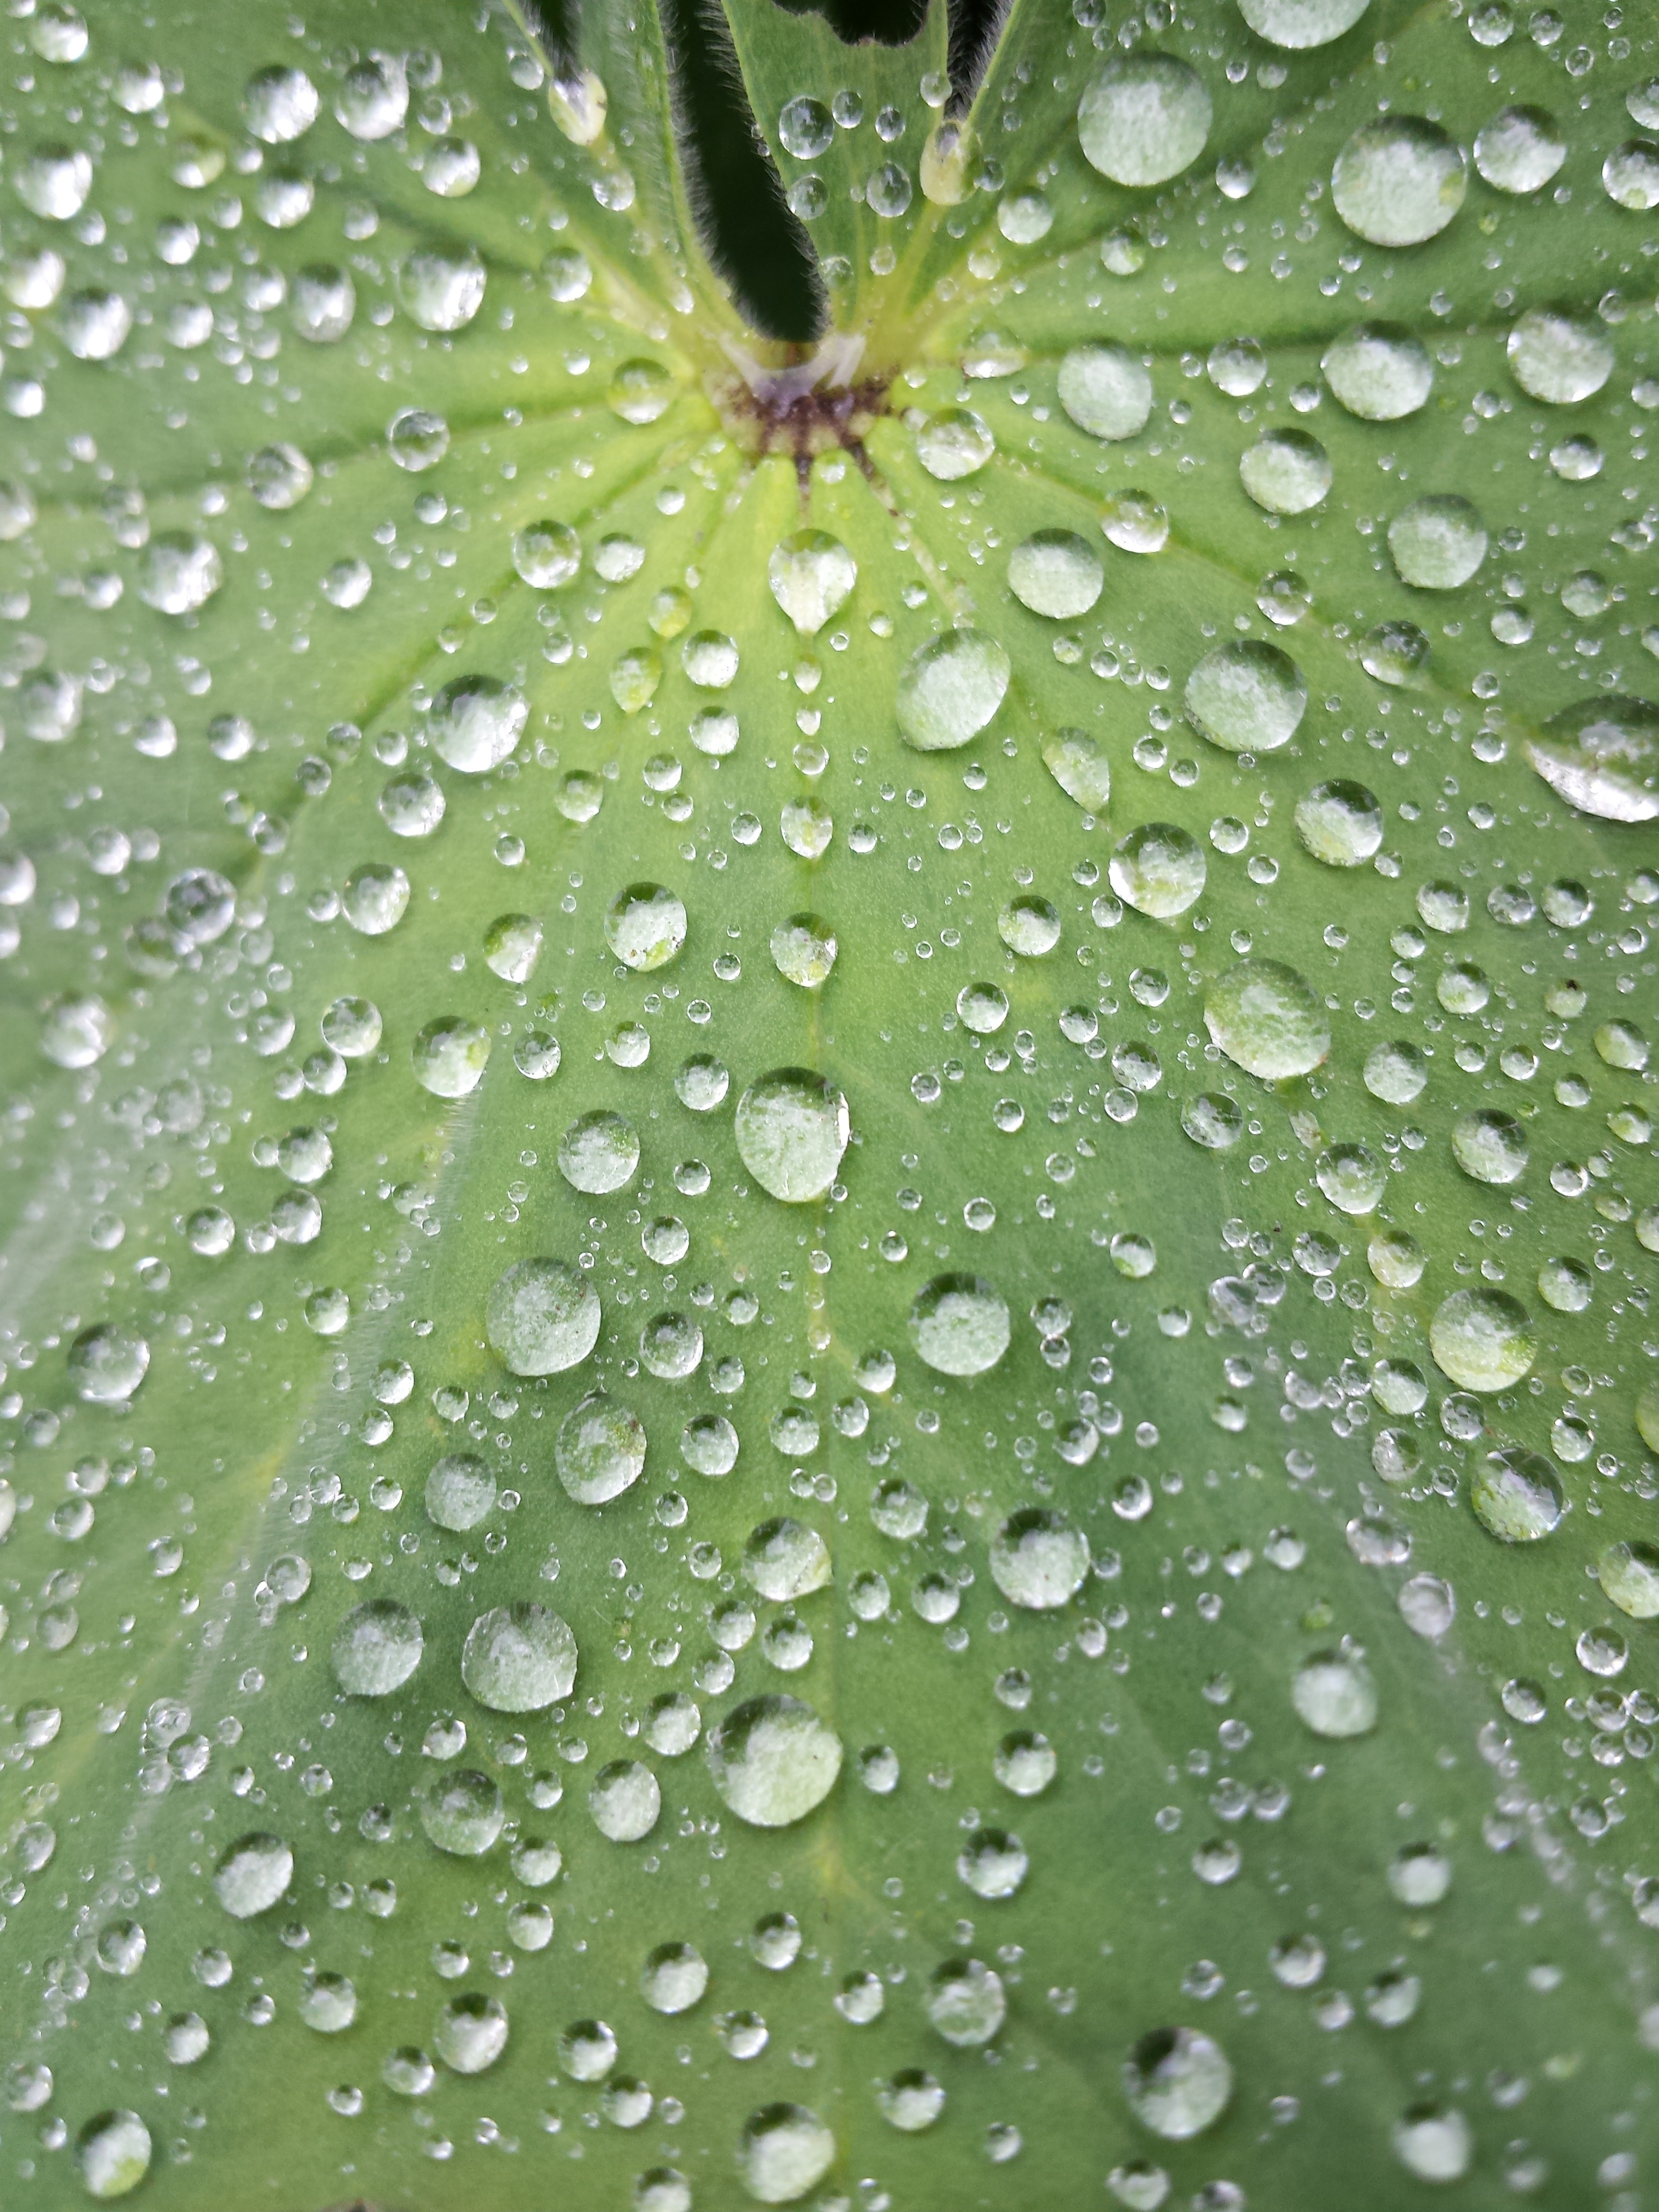
water, nature, droplet, drop, dew, plant, leaf, flower, petal, green, circle, close up, moisture, macro photography, plant stem